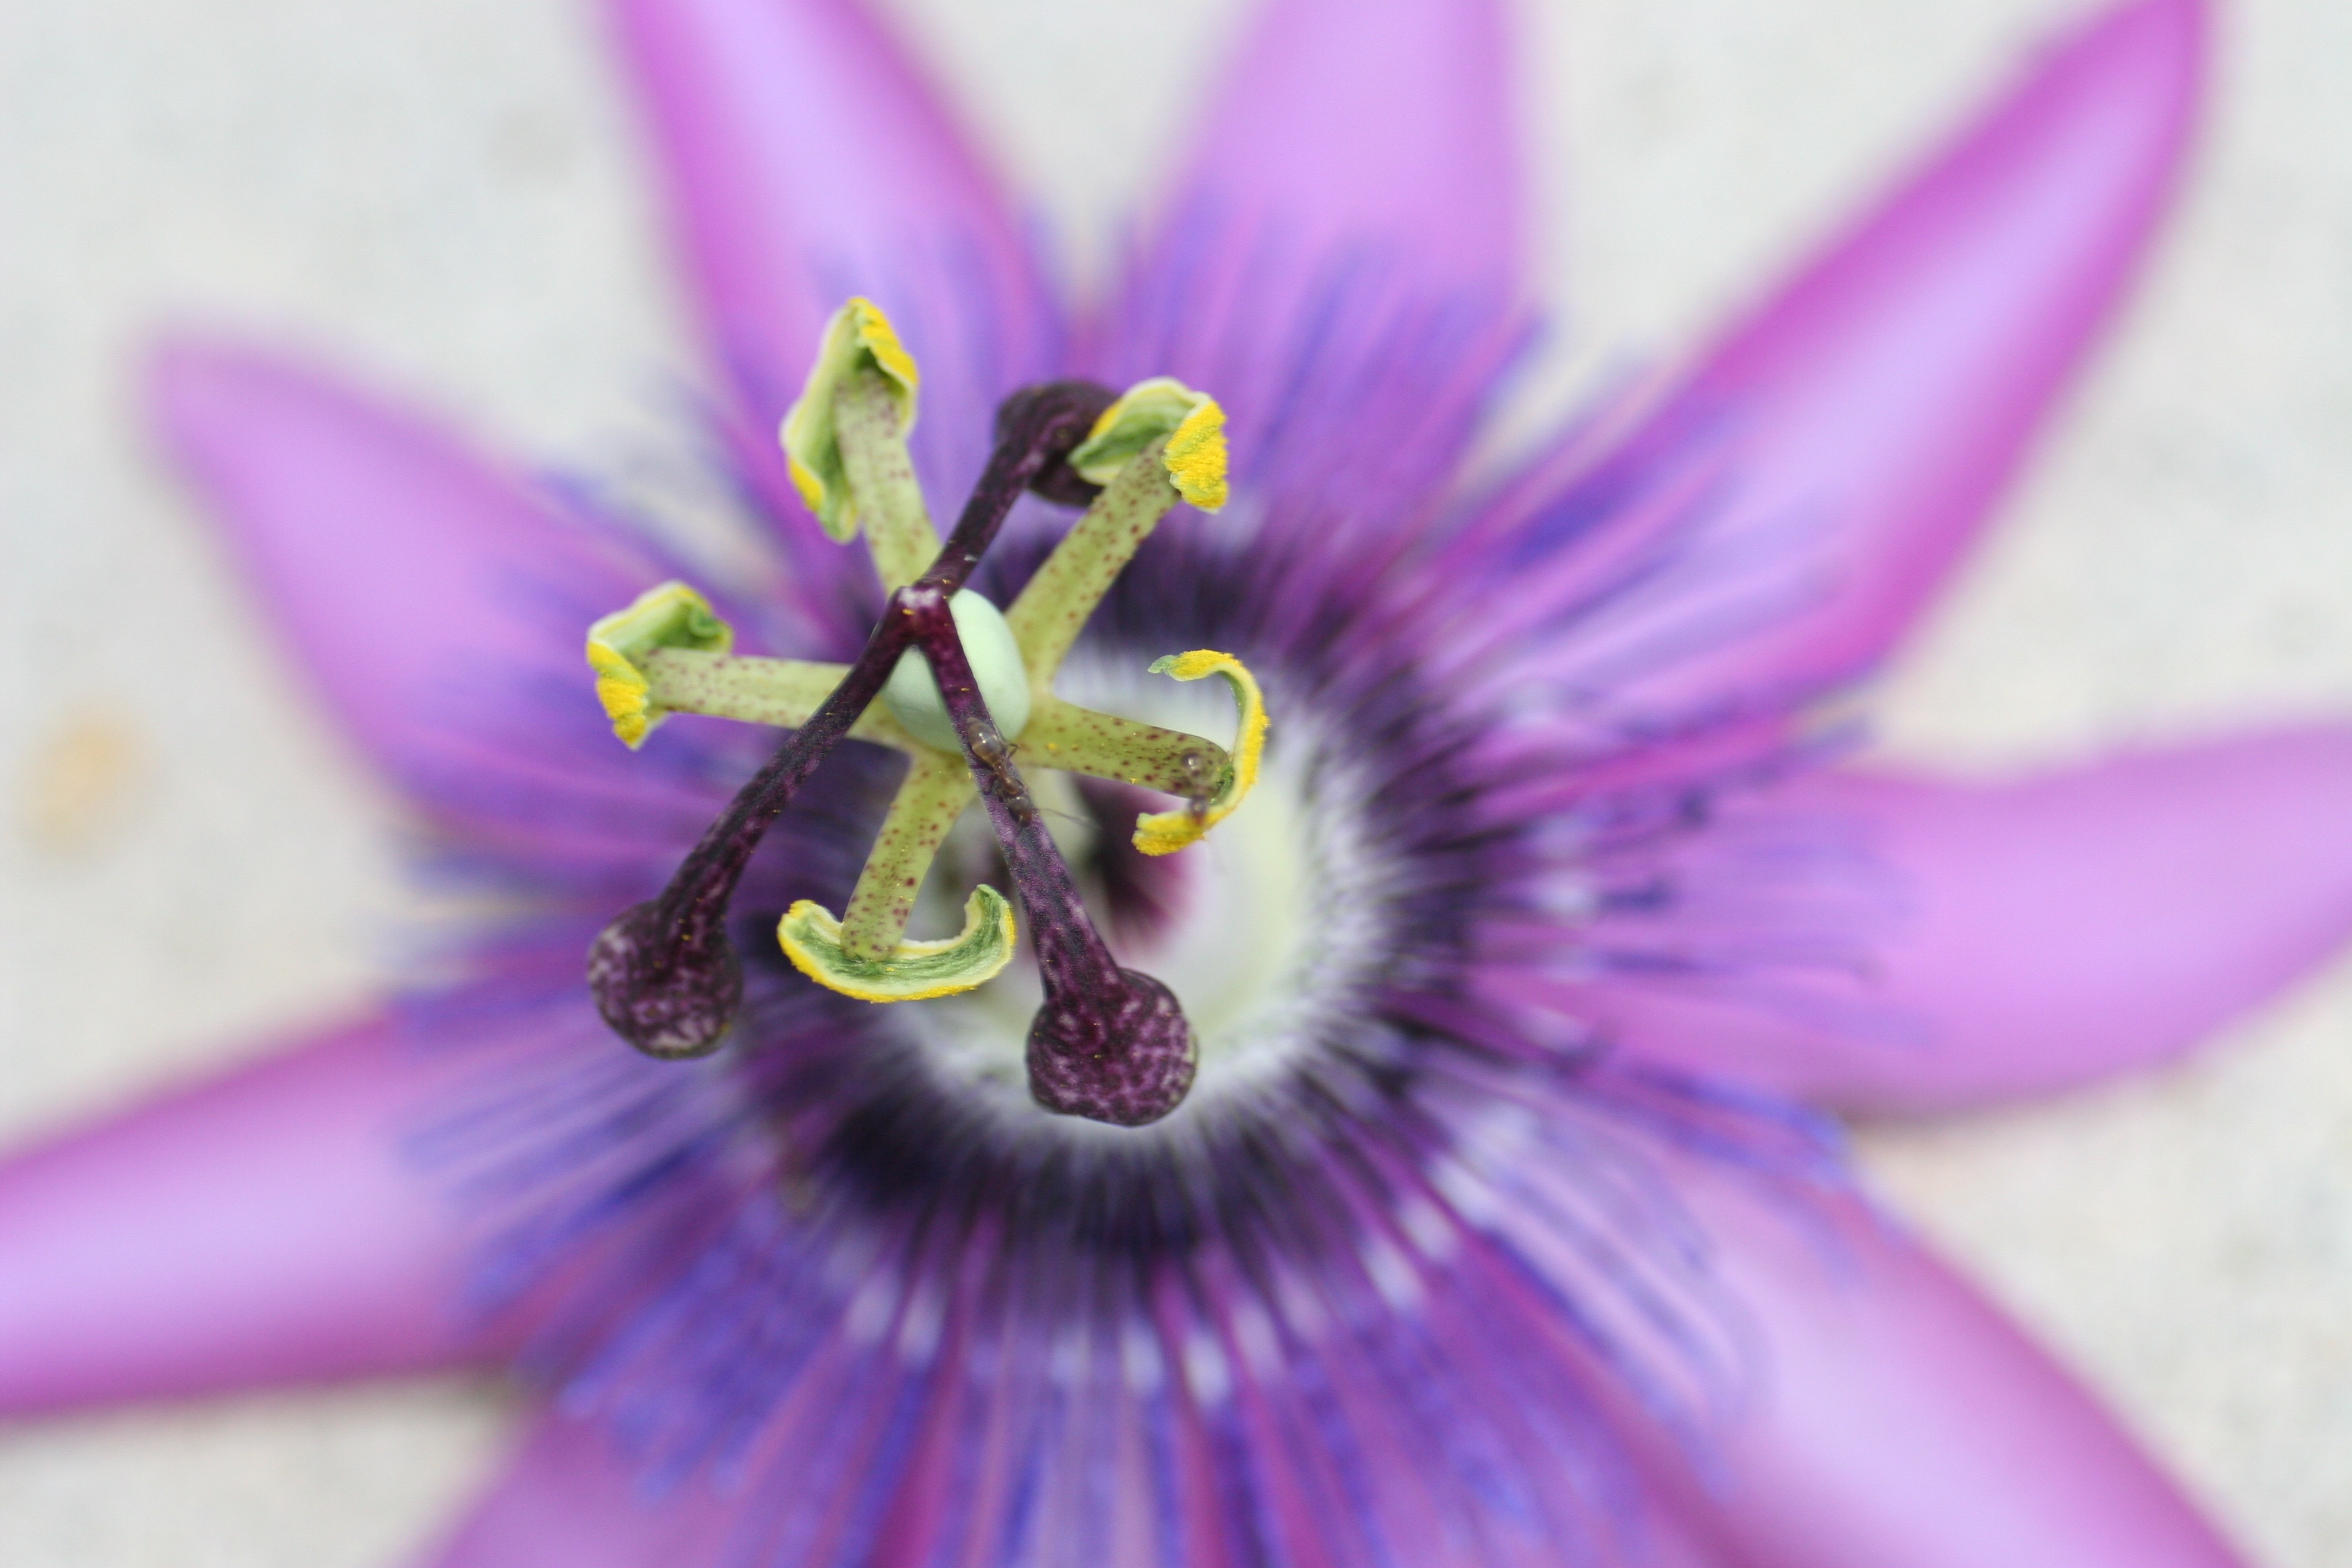
blossom, plant, white, photography, flower, purple, petal, pollen, macro, flora, wildflower, close up, eye, 3d, lilac, macro photography, flowering plant, land plant